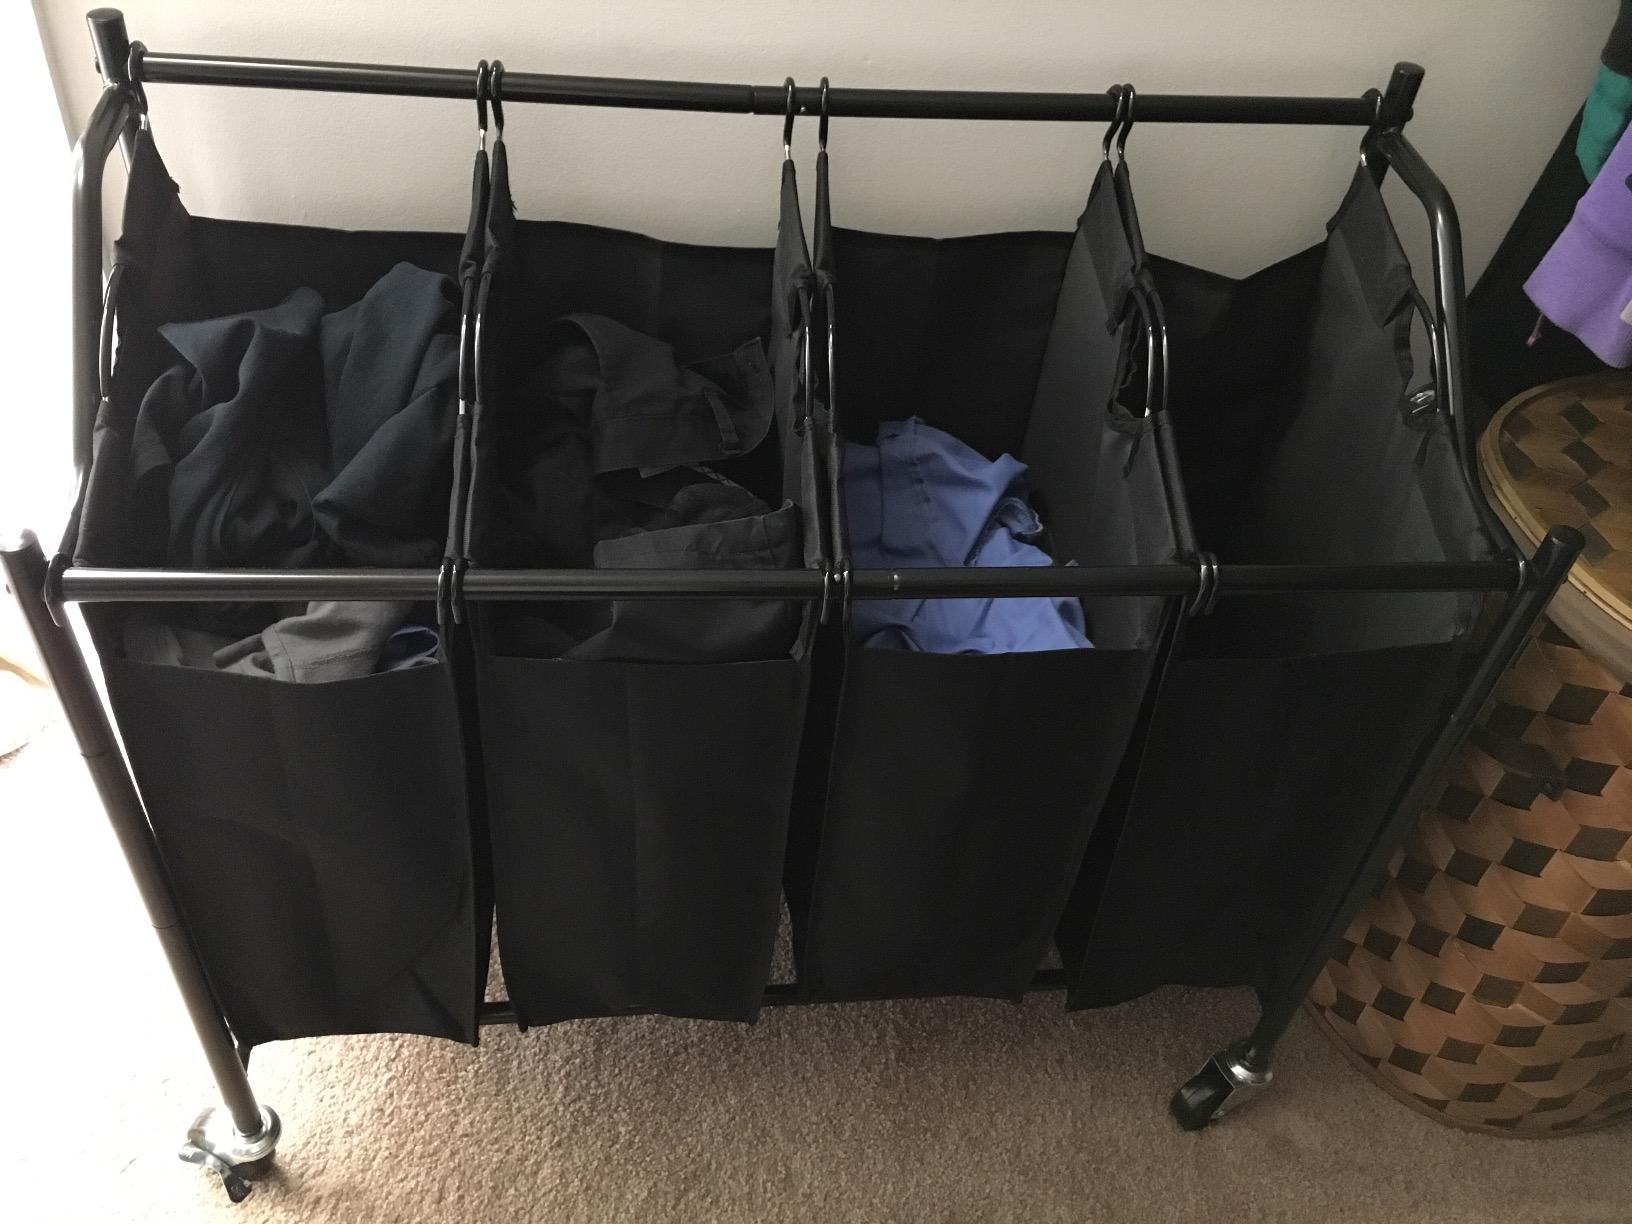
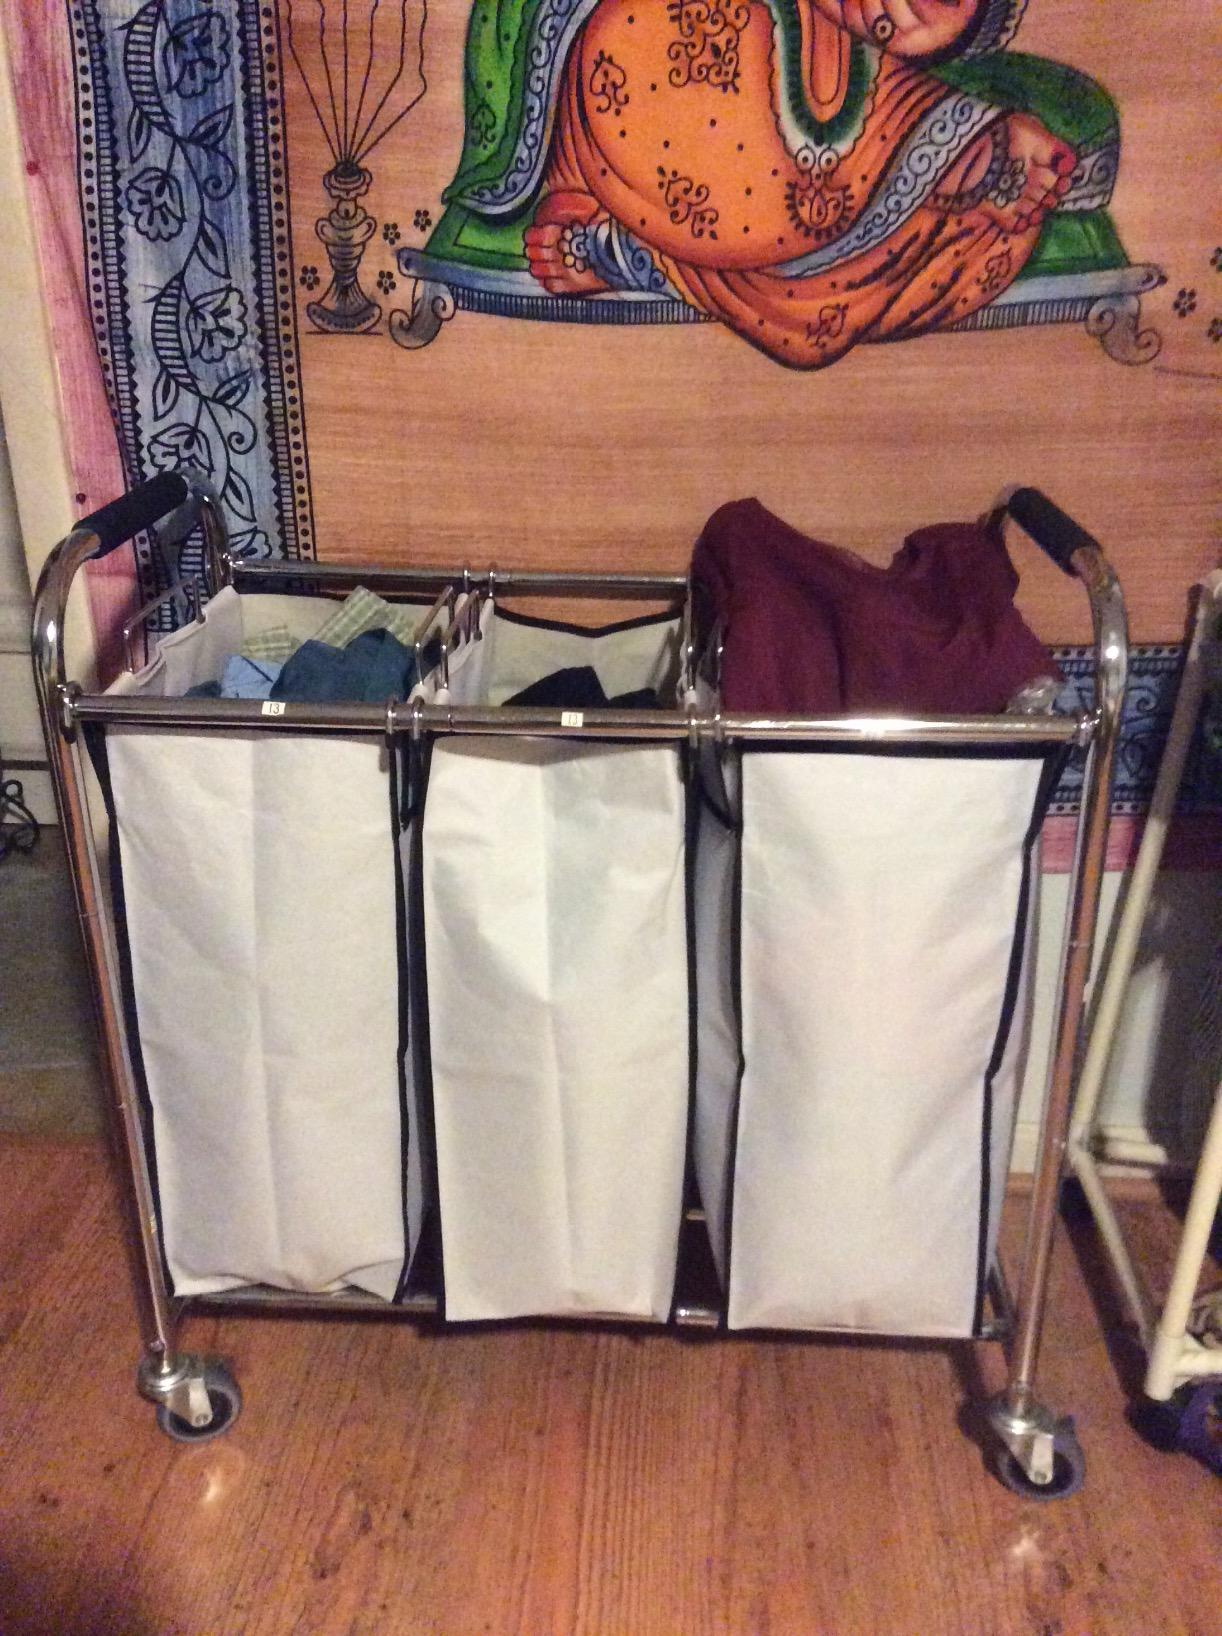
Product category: items_hamper
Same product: no